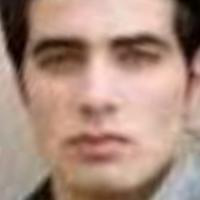
Age group: age 21-30